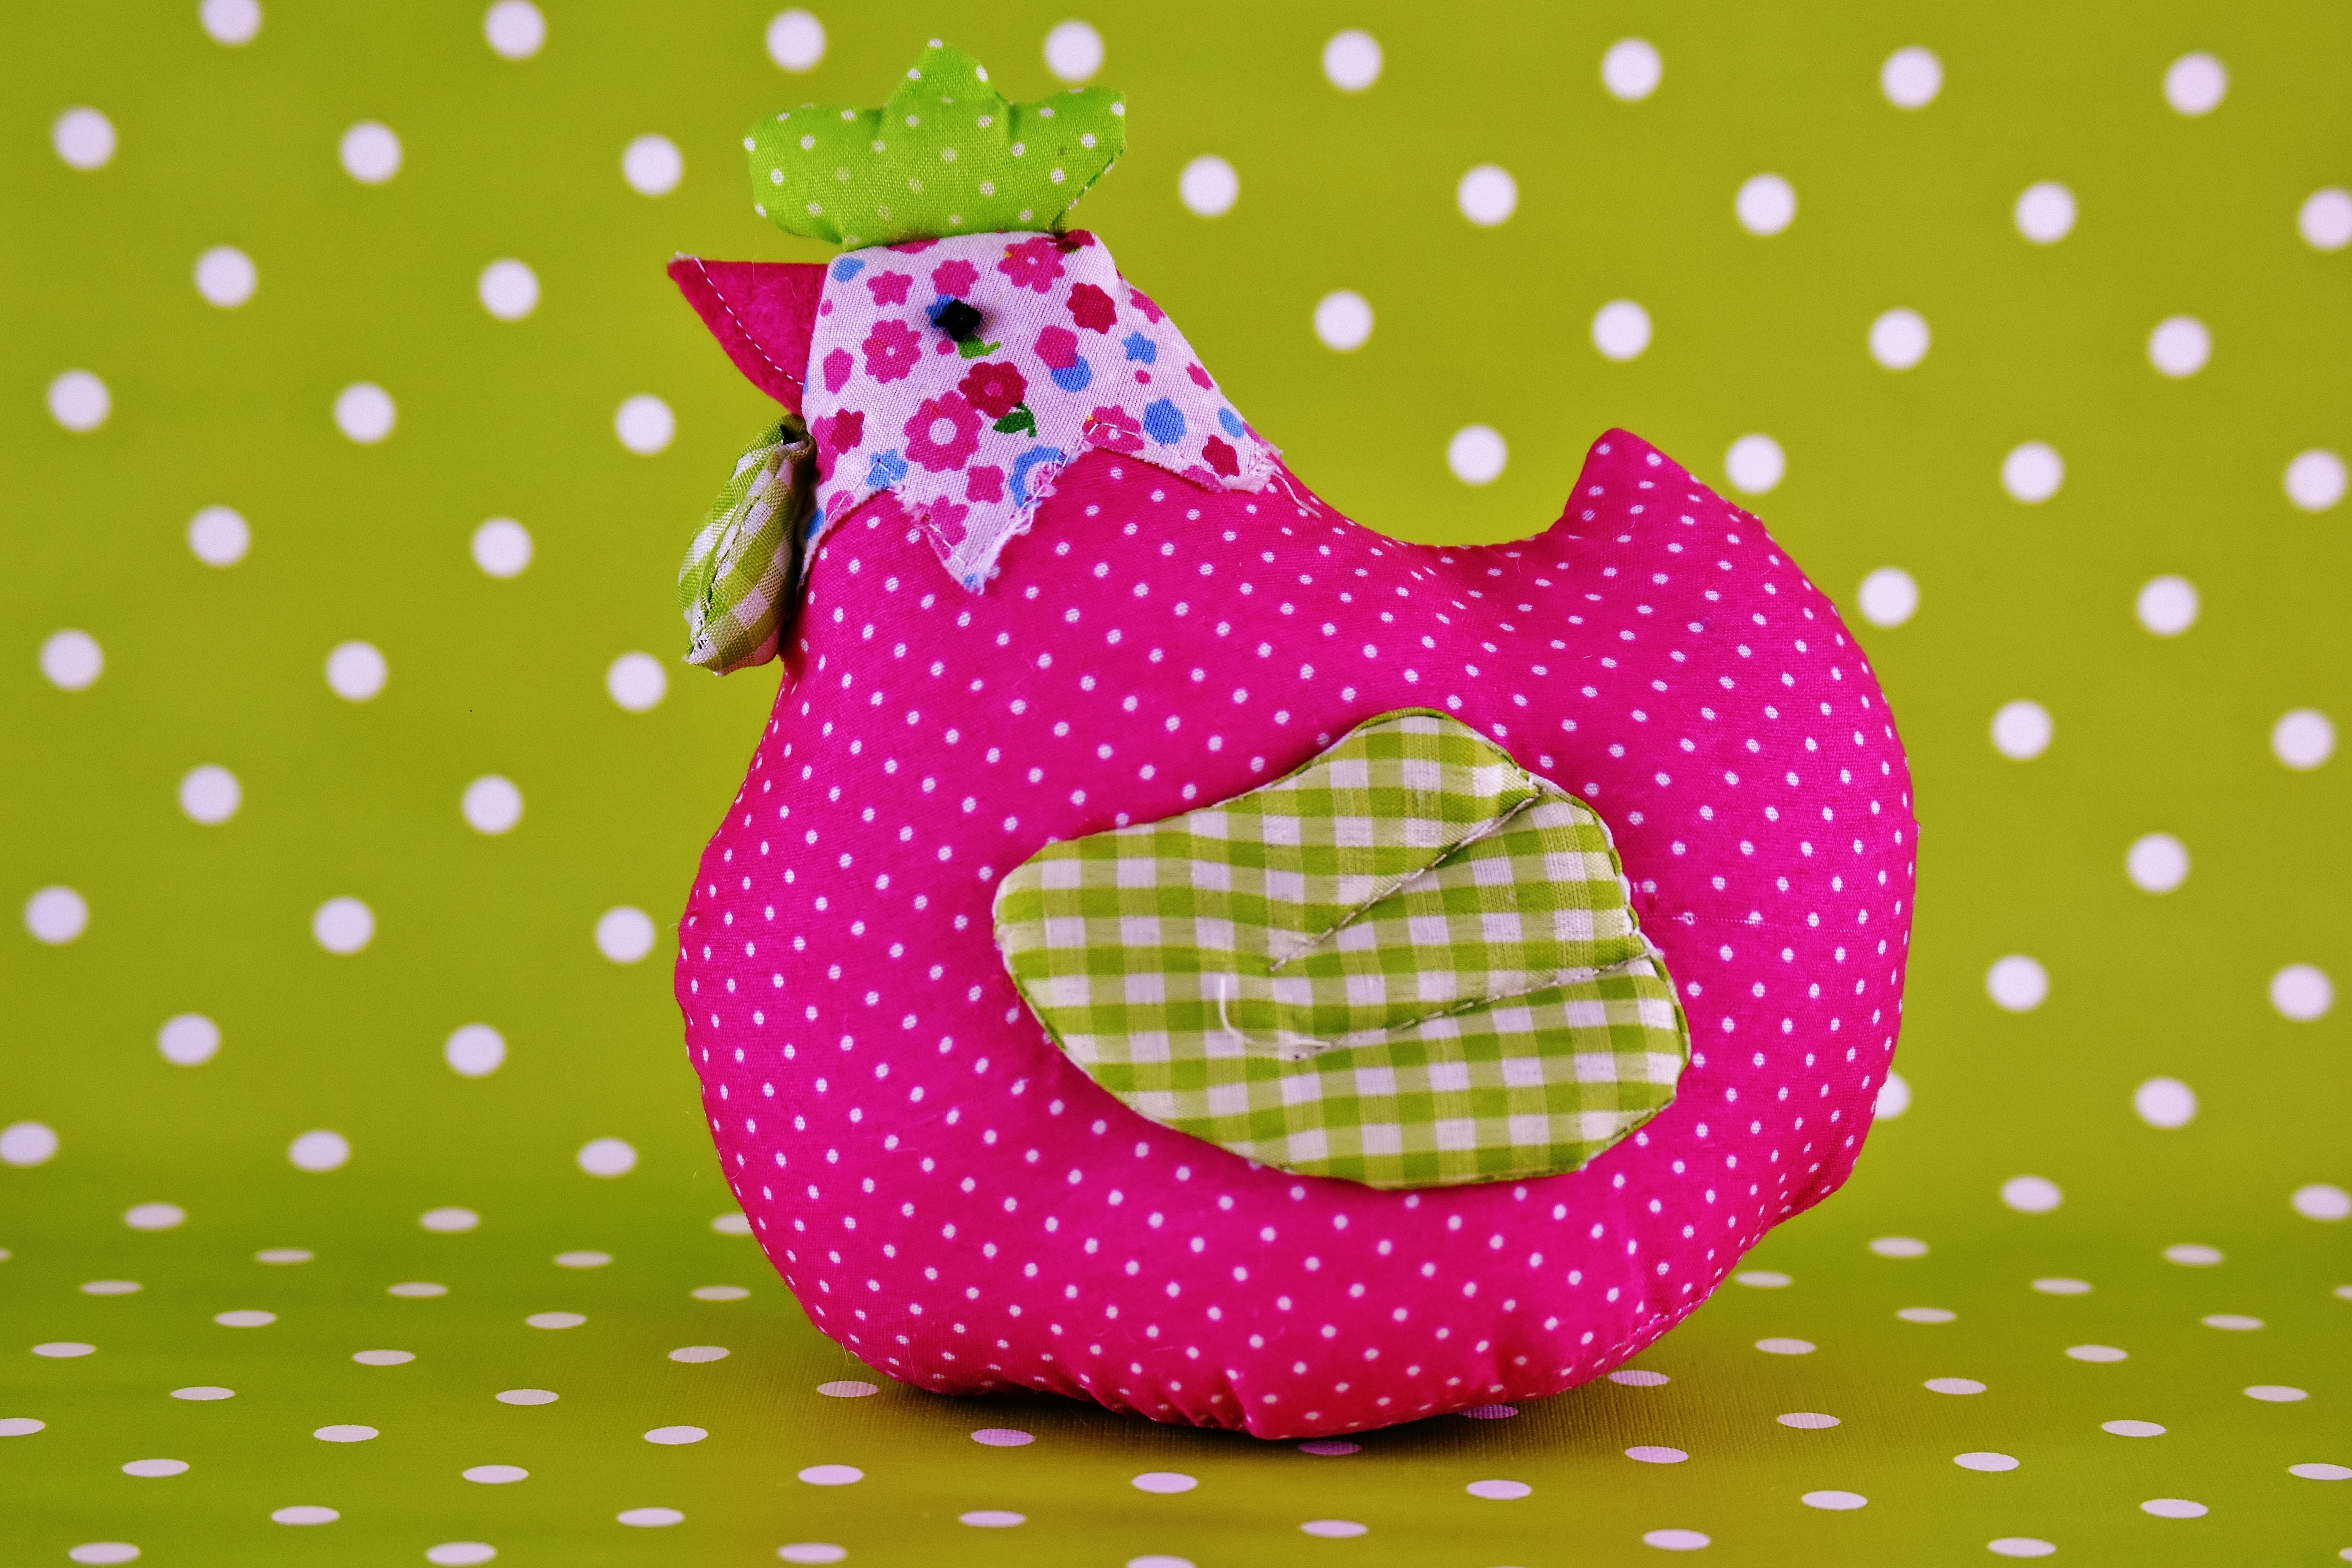
petal, heart, decoration, pattern, spring, colorful, pink, chicken, circle, hen, fabric, polka dot, christmas decoration, font, art, illustration, design, easter, happy easter, easter greetings